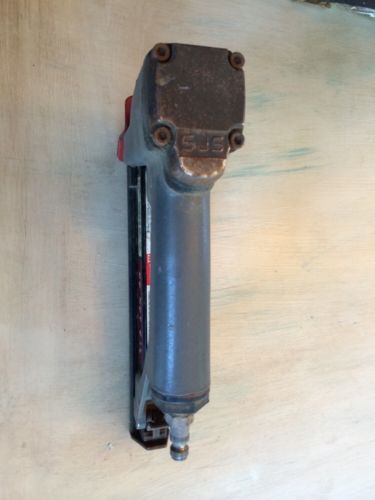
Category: stapler